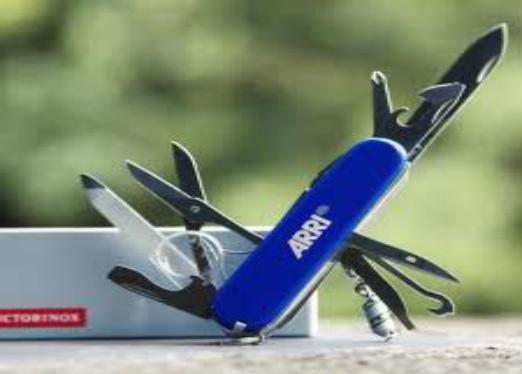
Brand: Arri
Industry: Clothes